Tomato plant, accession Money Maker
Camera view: bottom (45 deg); turntable rotation: 210 degrees
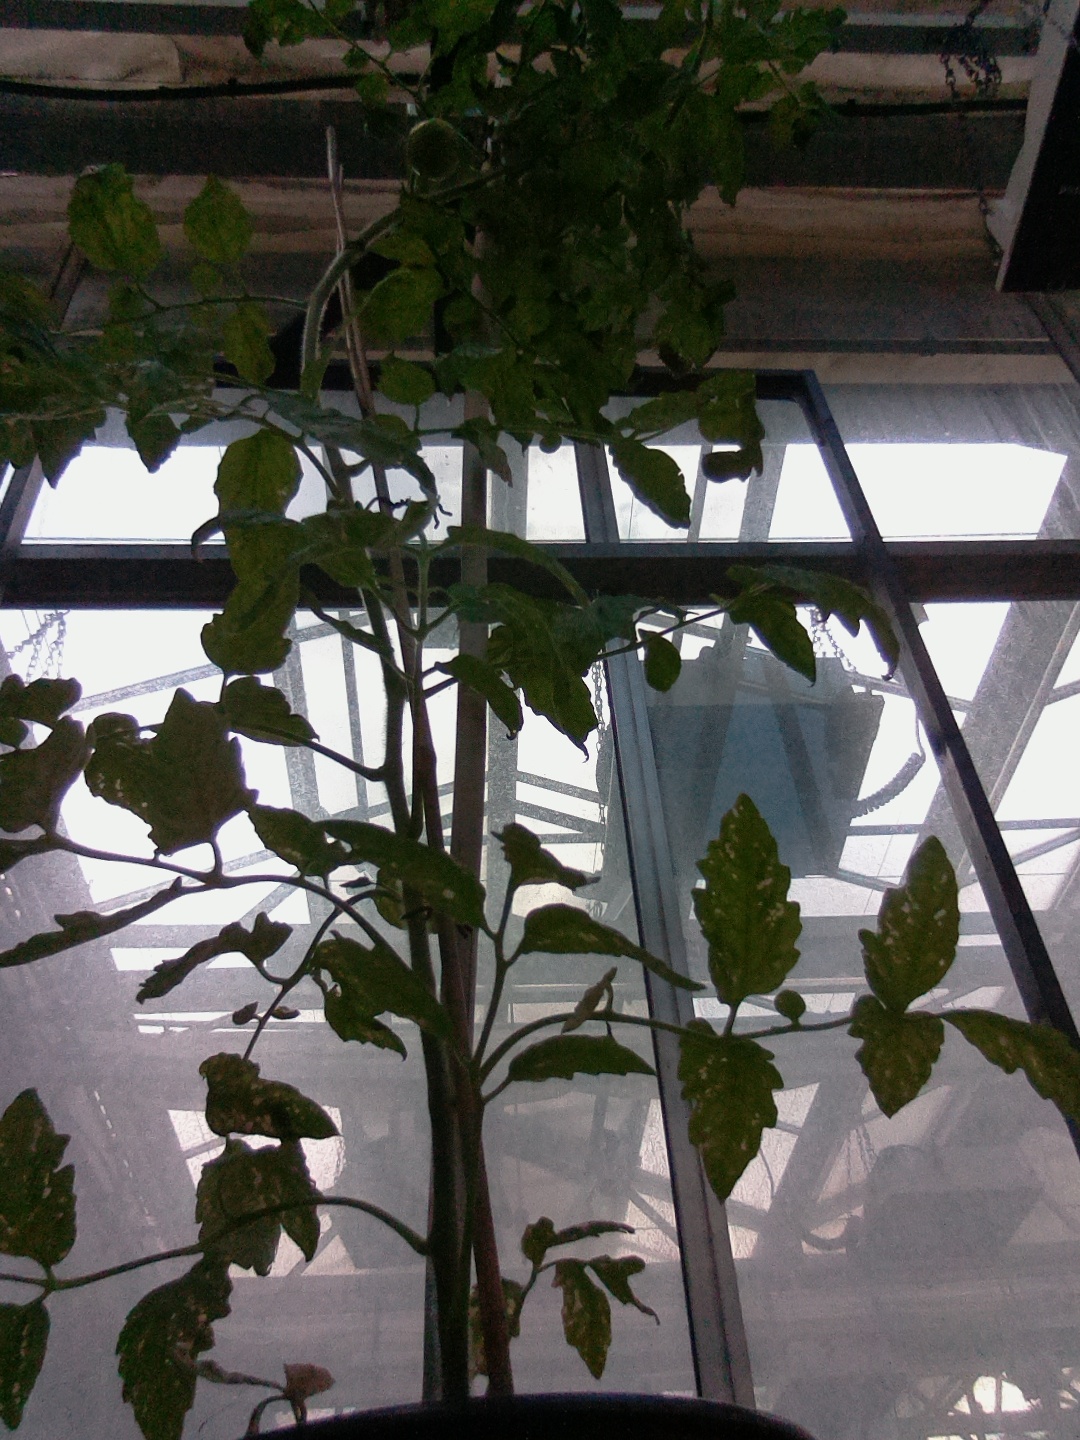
BBCH growth stage 72: 20%-30% of final fruit size